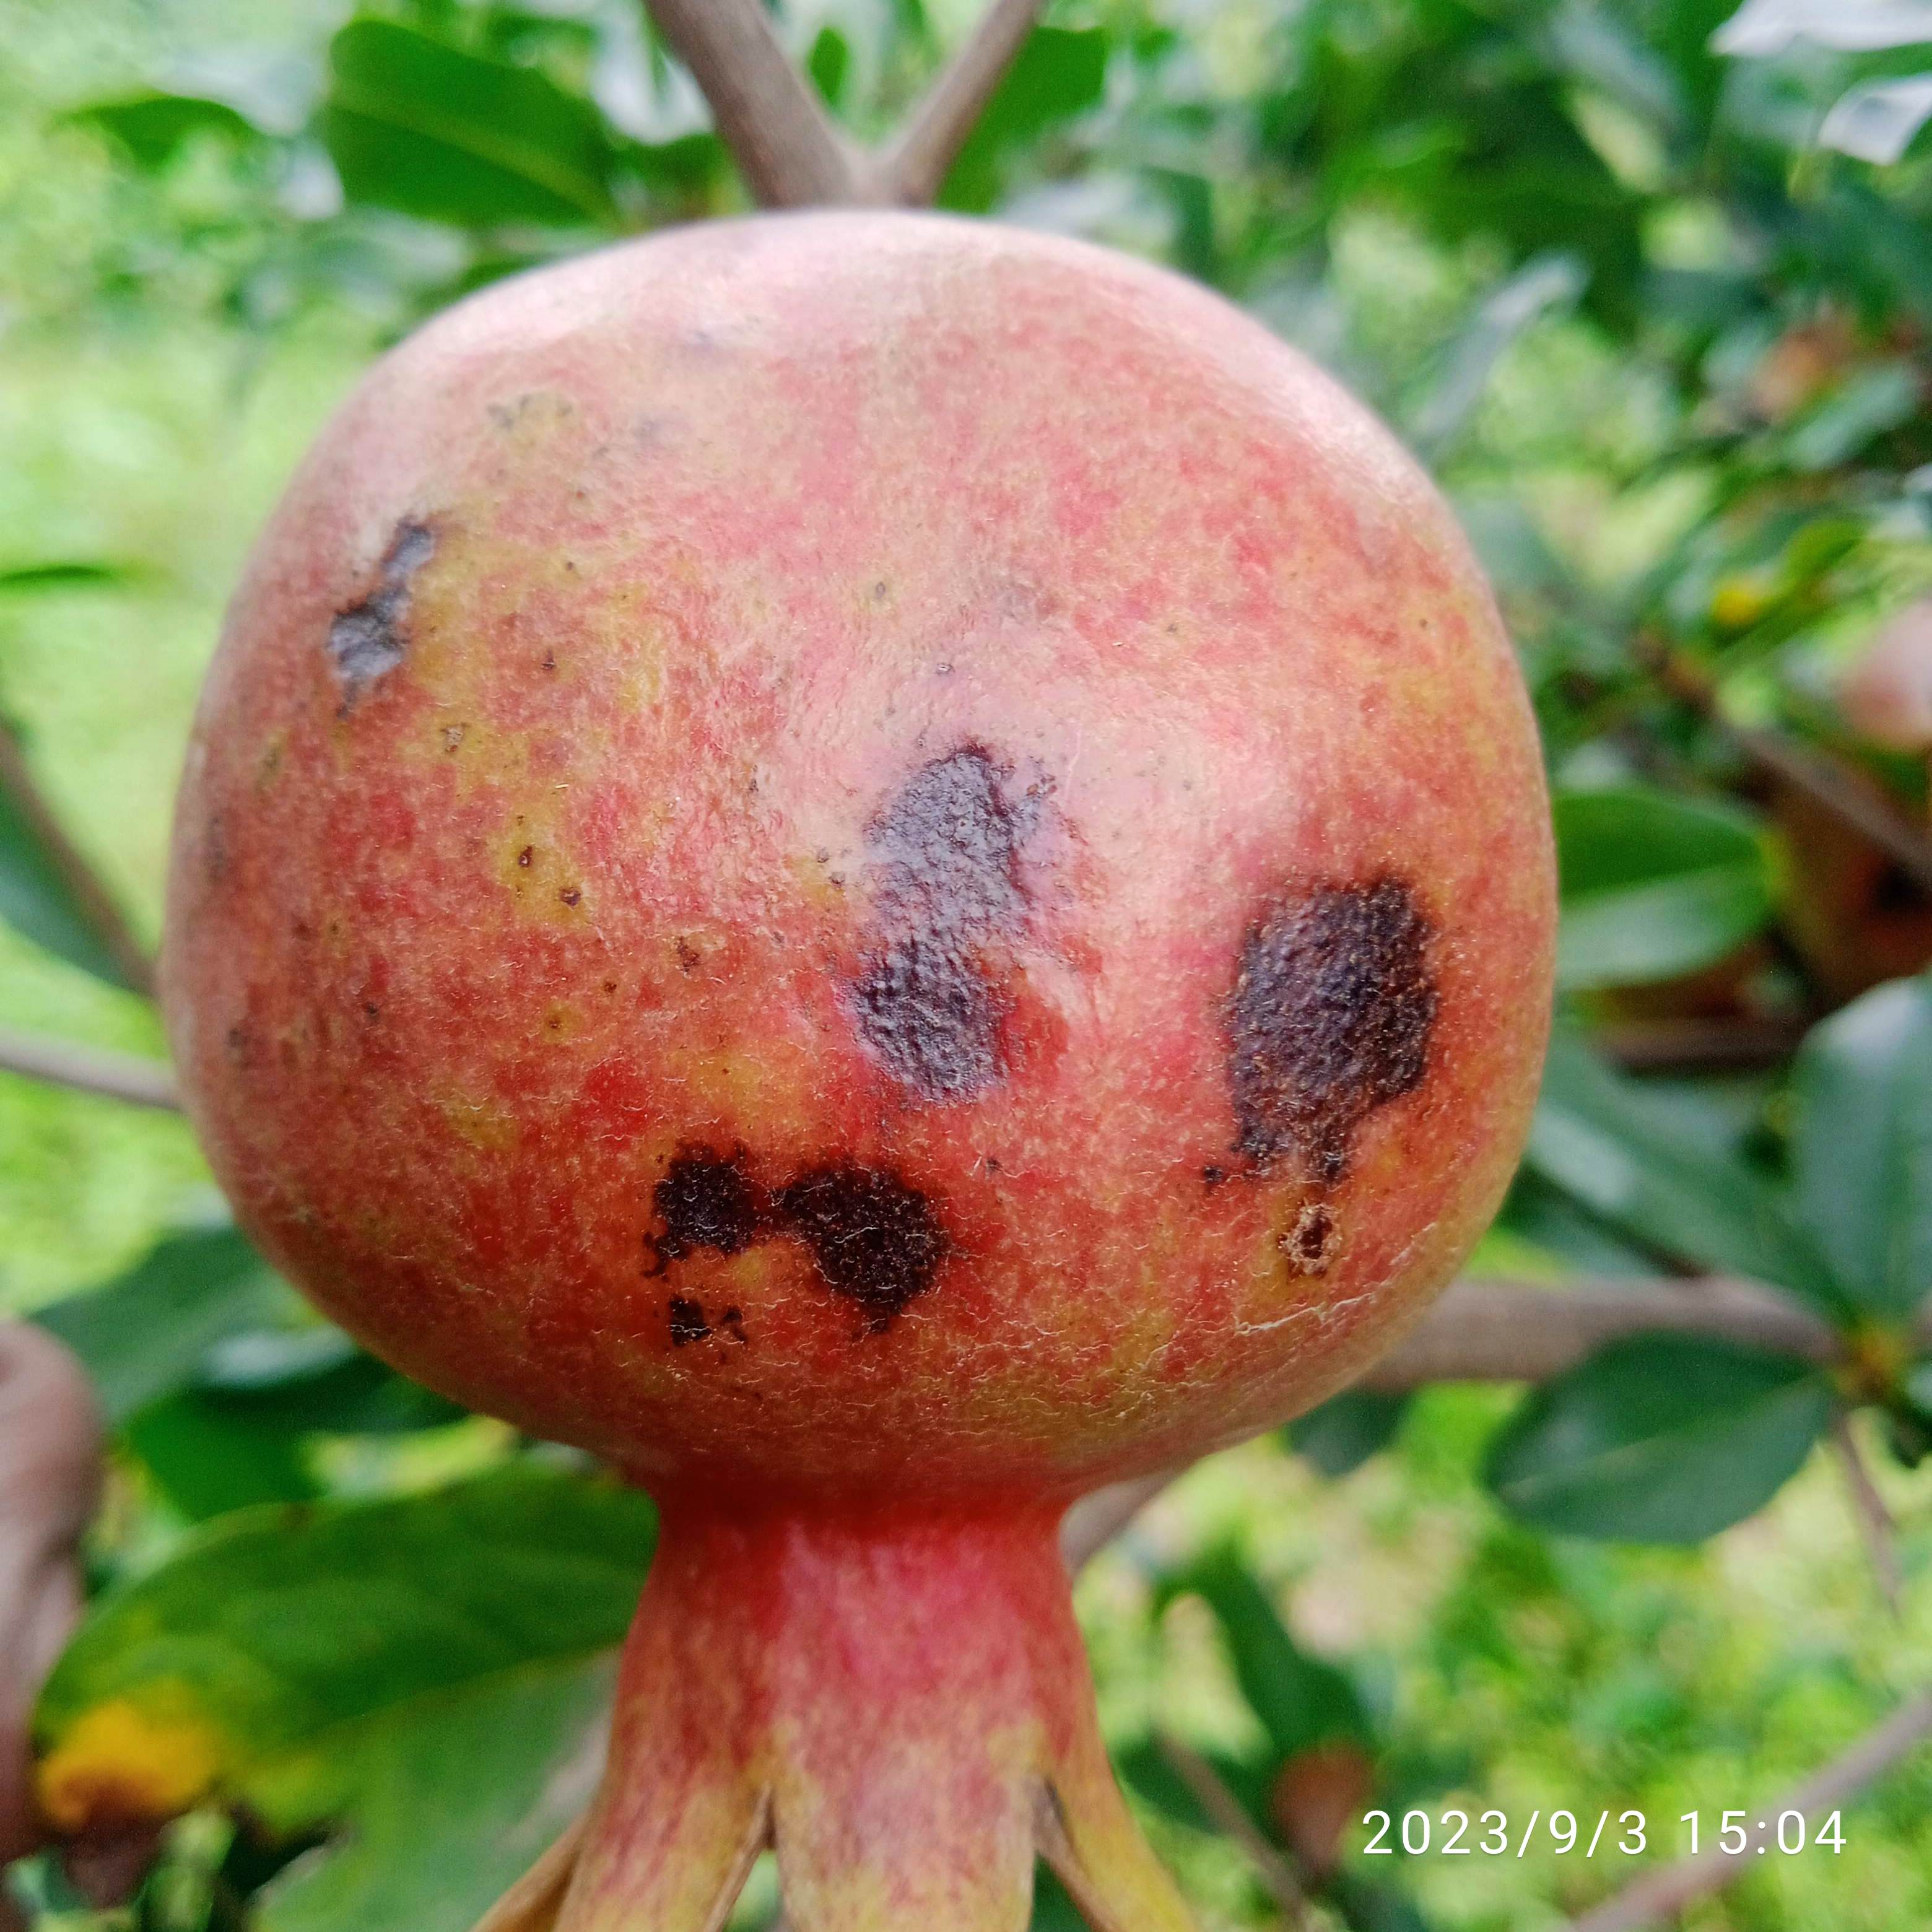
Label: Anthracnose